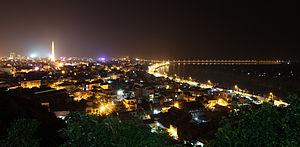
Tuy Hòa est une ville du Vietnam. C'est le chef-lieu de la province de Phú Yên.